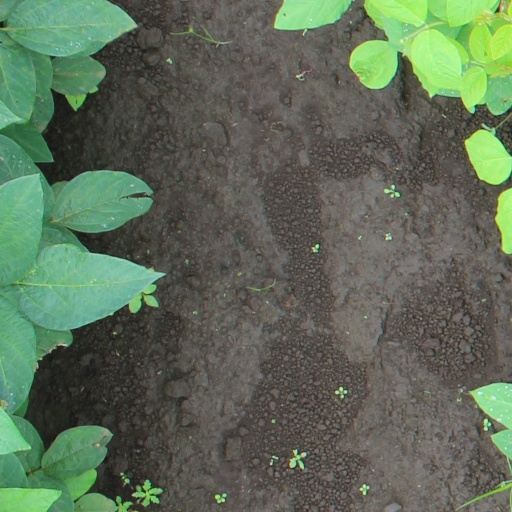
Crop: soybean